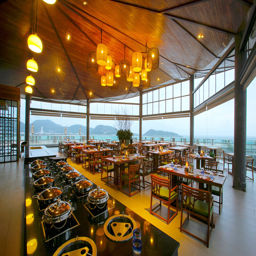
expansive views add to the dining at the restaurant .